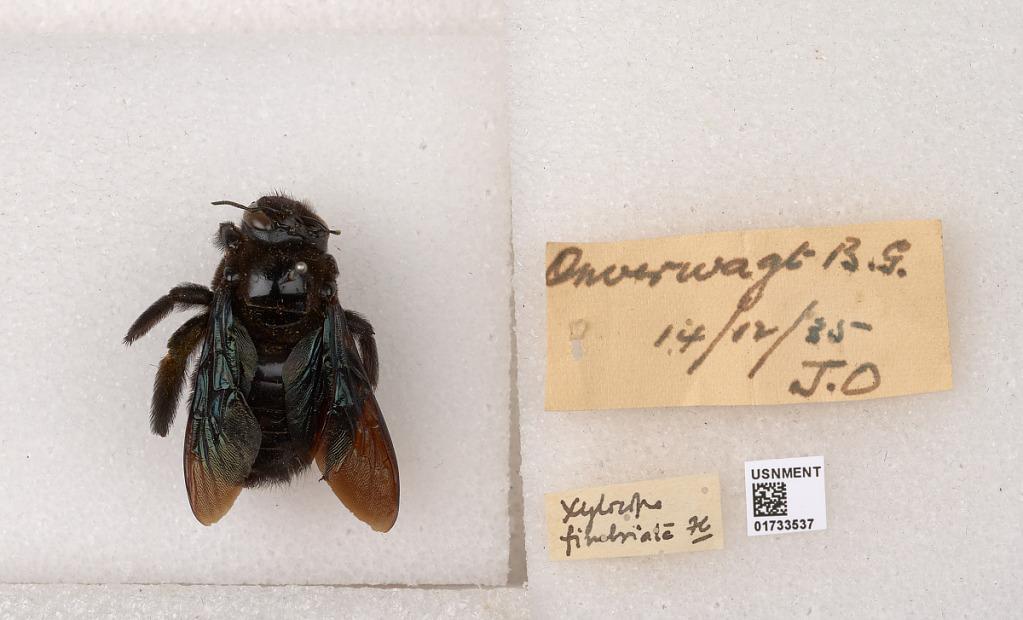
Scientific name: Xylocopa (Megaxylocopa) fimbriata Fabricius
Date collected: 1935-12-14
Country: Guyana
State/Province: Mahaica-Berbice Region
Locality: Onverwagt